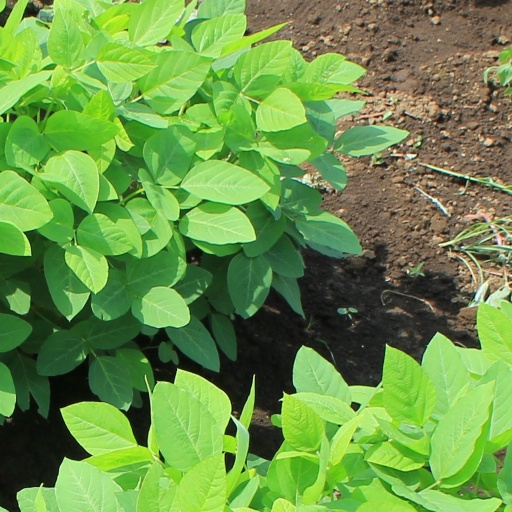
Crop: soybean